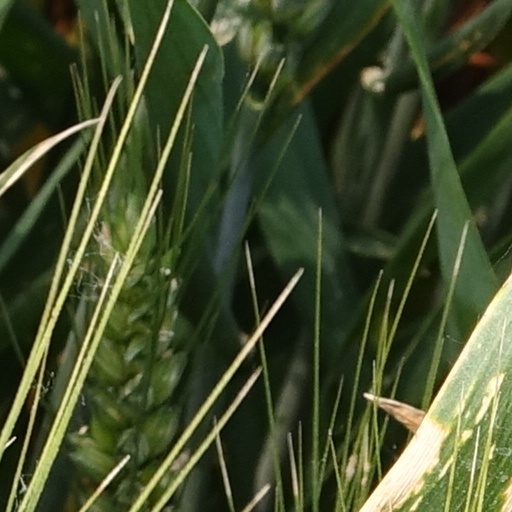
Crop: wheat